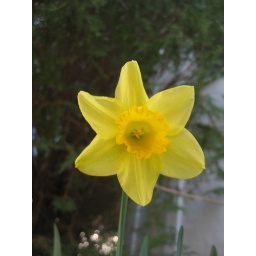
The daffodils in the frontyard flower bed started opening today - a few weeks early.